Mondo Topless

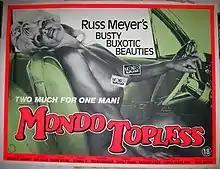
Poster to "Mondo Topless"

Mondo Topless is a 1966 pseudo-documentary directed by Russ Meyer, featuring Babette Bardot and Lorna Maitland among others. It marked Meyer's return to color filmmaking following a two-year "Gothic period" of black-and-white "roughies" (most notably "Faster, Pussycat! Kill! Kill!" [1965]) that were primarily marketed toward the drive-in theater circuit and deemphasized nudity and other sexual content in favor of exaggerated violence. While a straightforward sexploitation film, the film owes some debt to the French New Wave and cinéma vérité traditions, and is known to some under the titles Mondo Girls and Mondo Top.